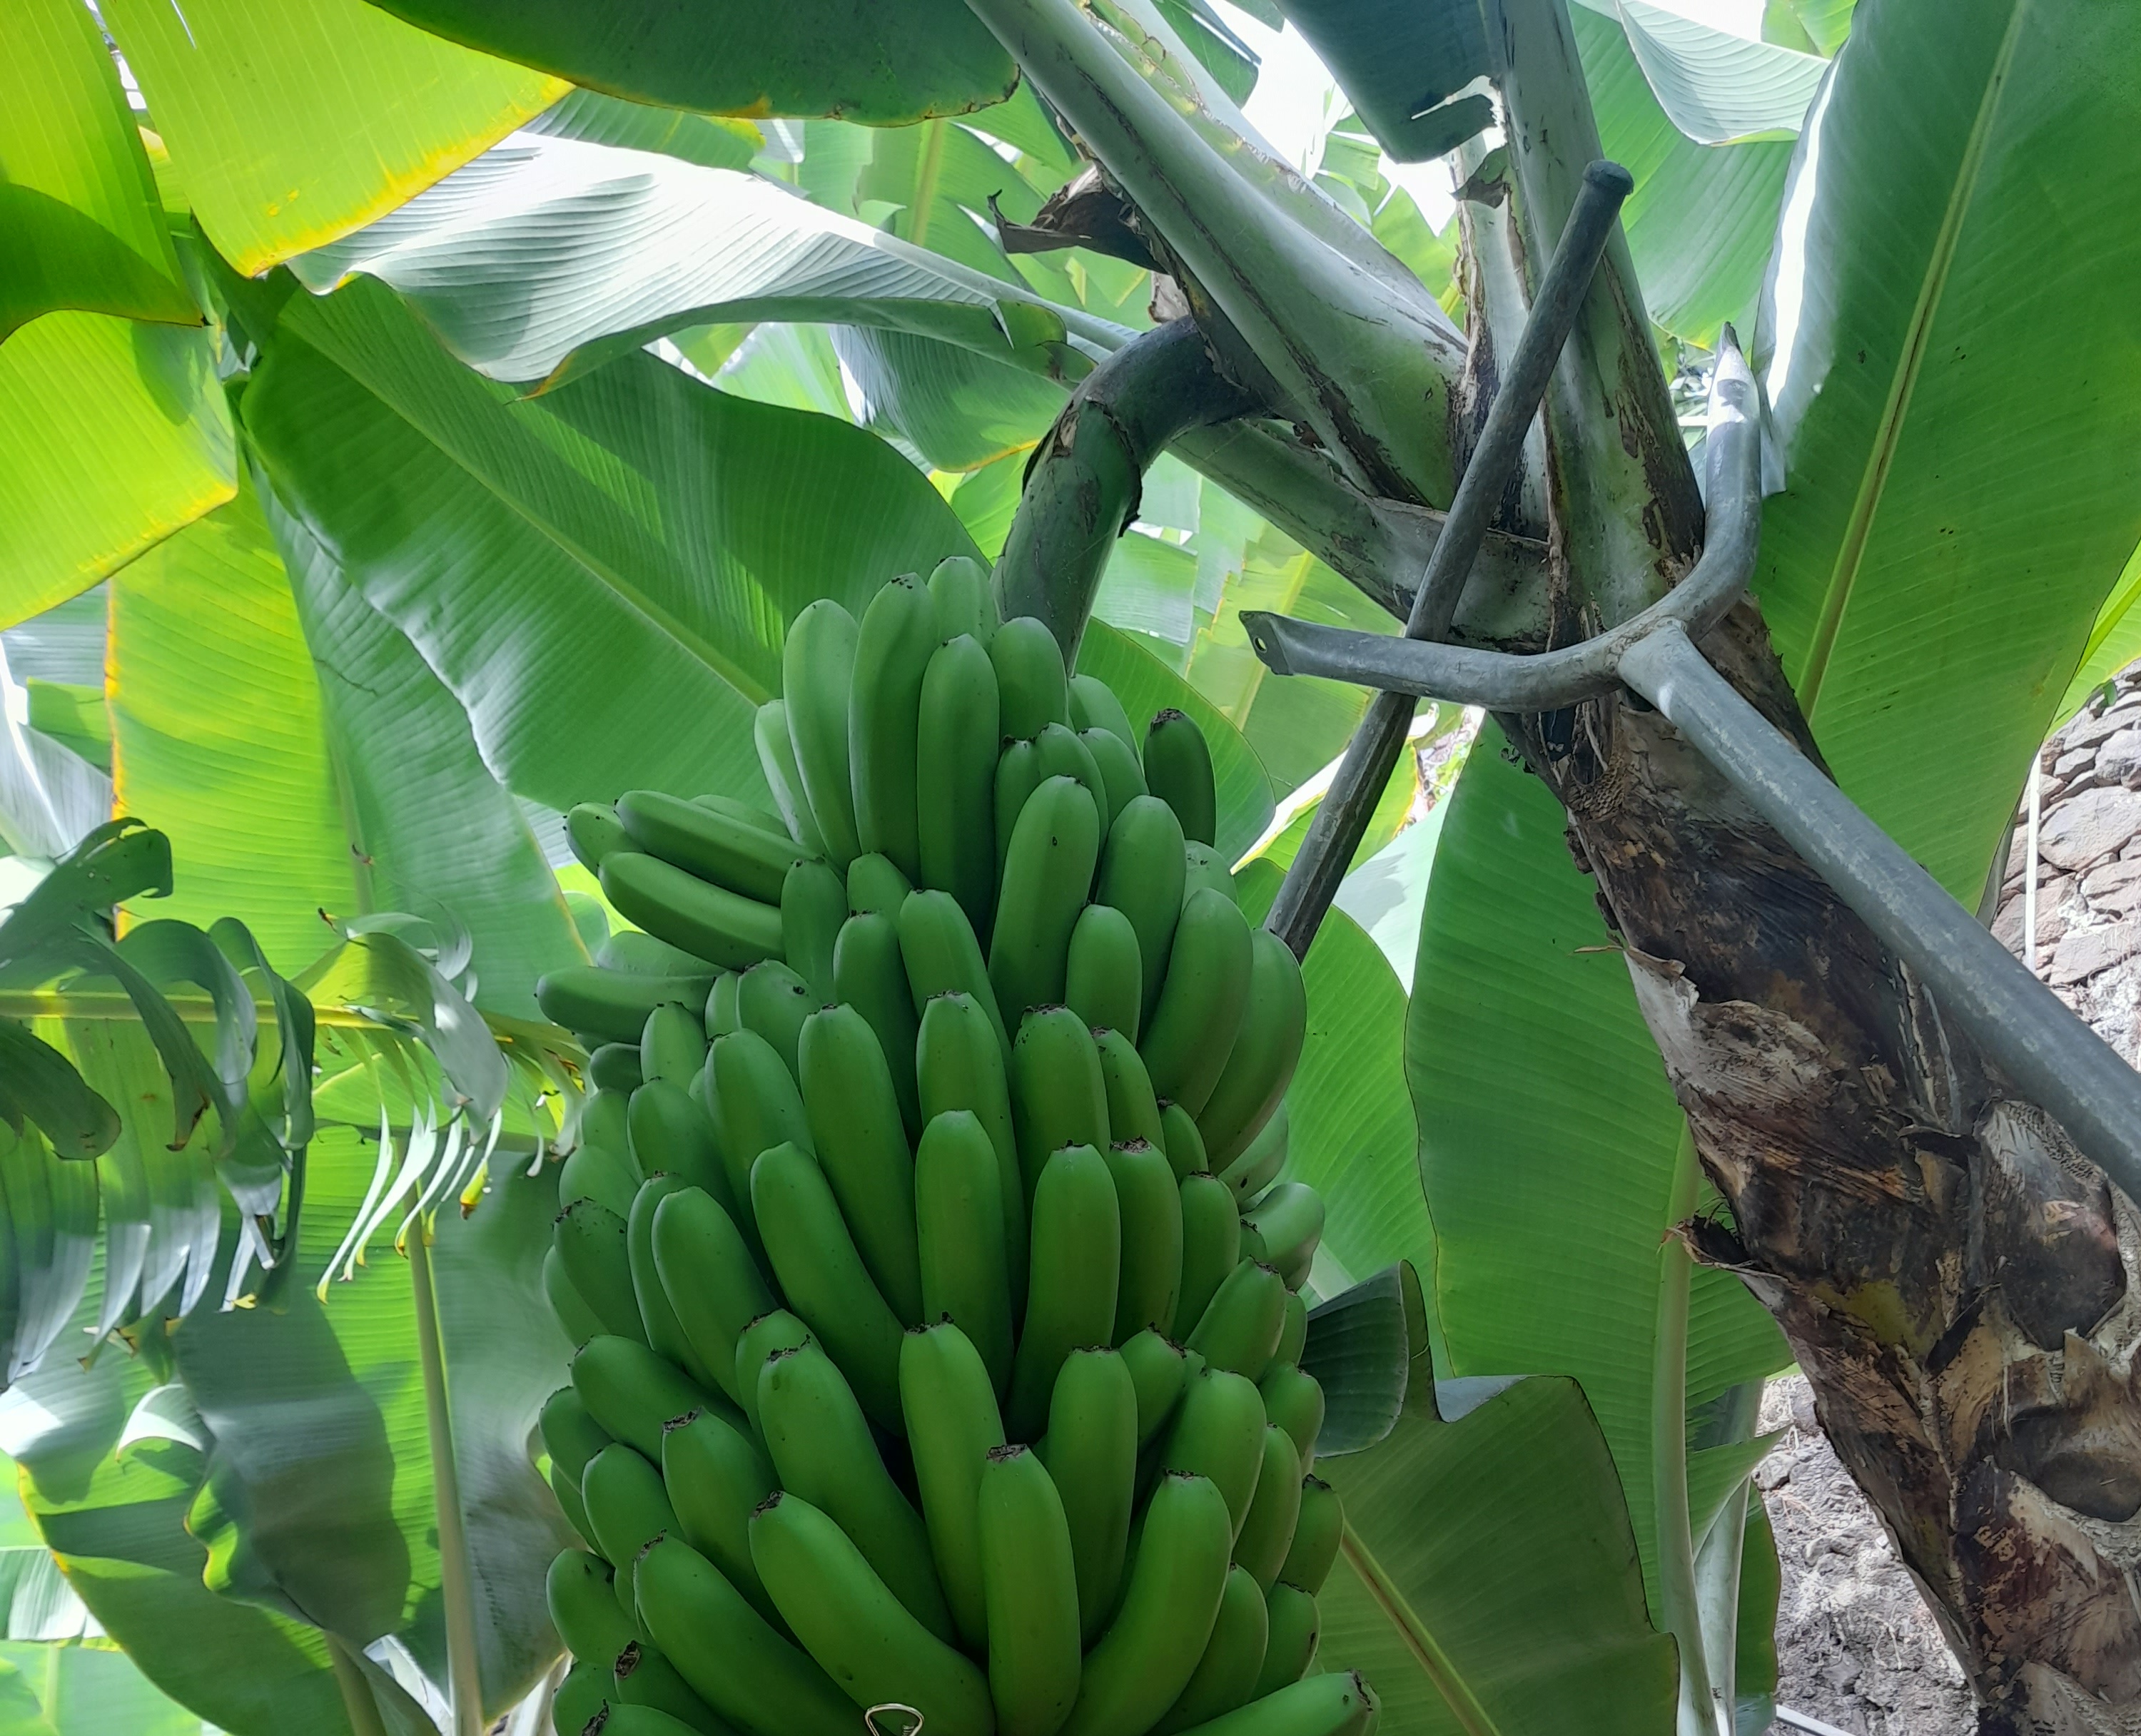
Label: Cut